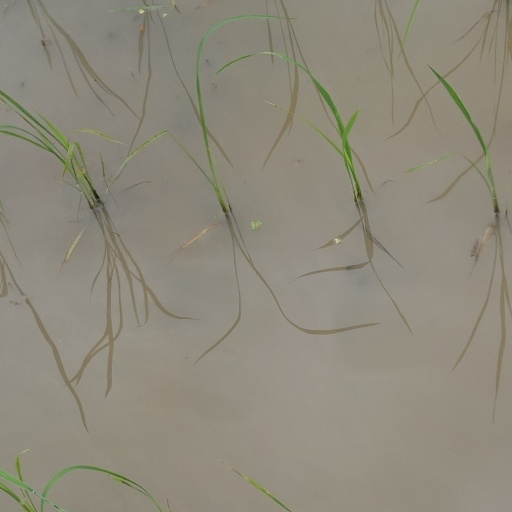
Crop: rice